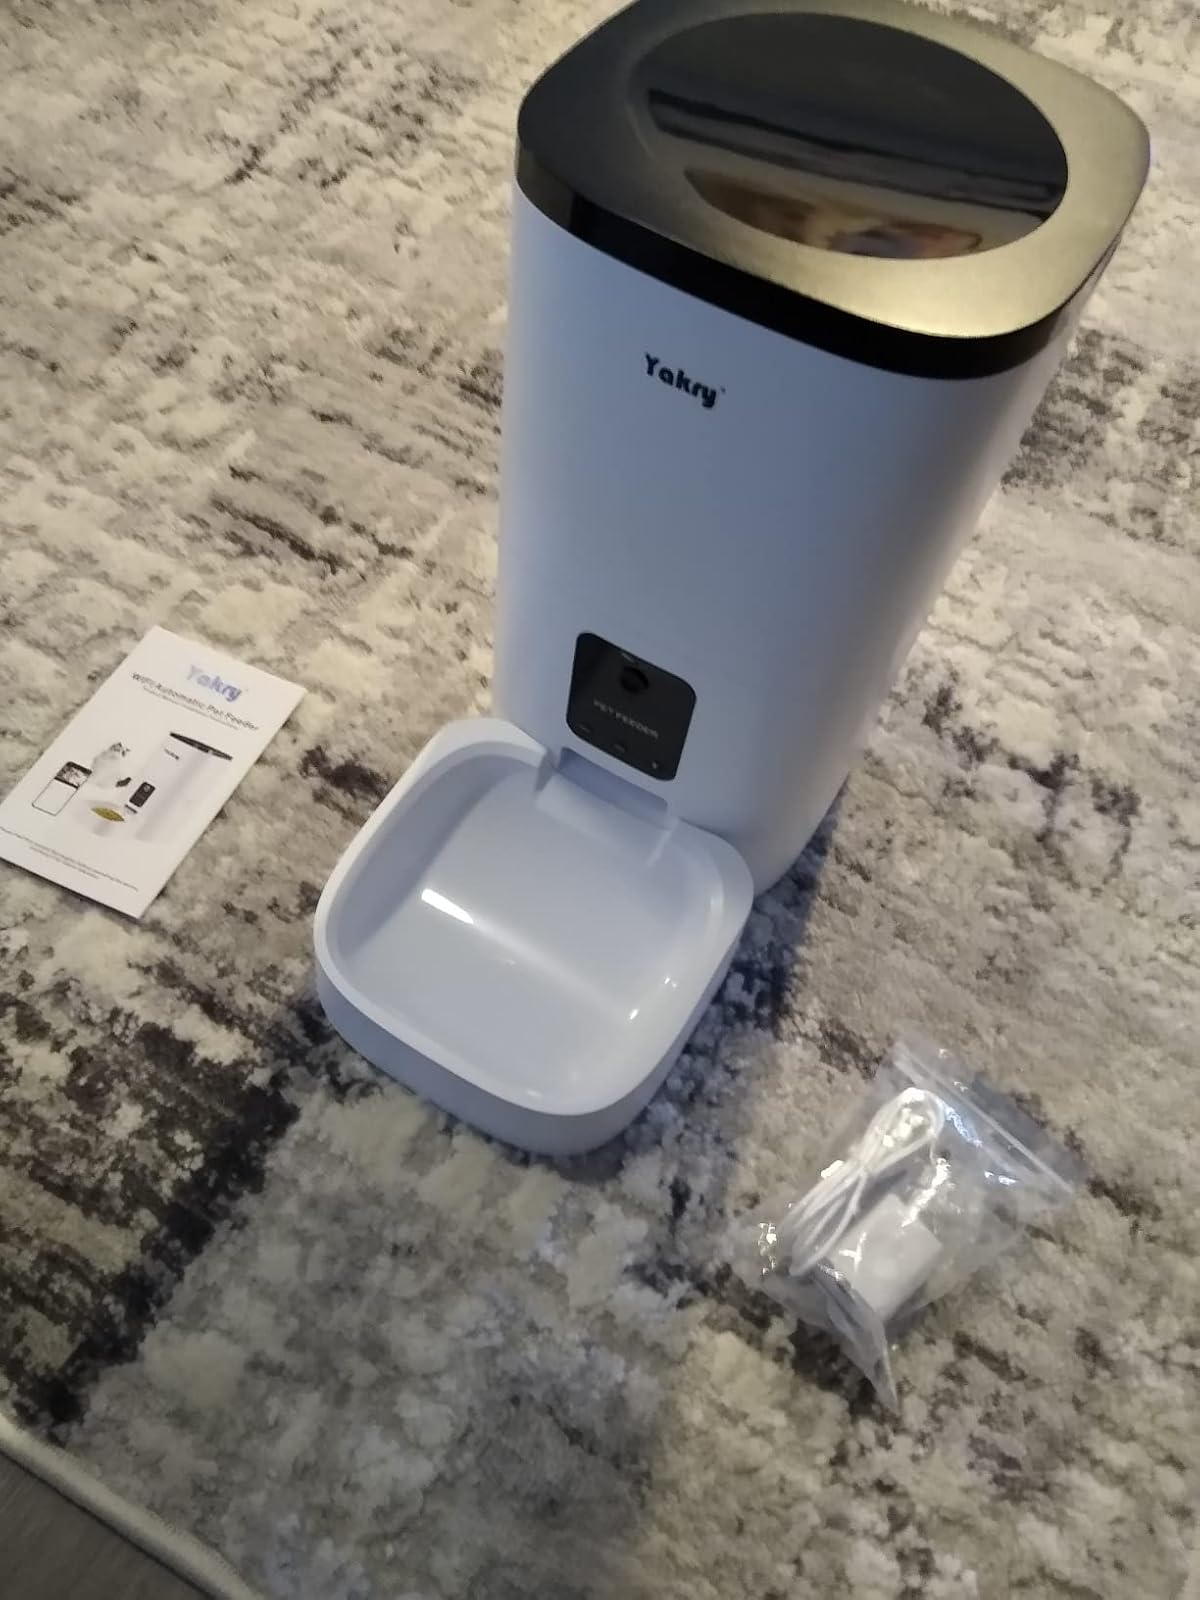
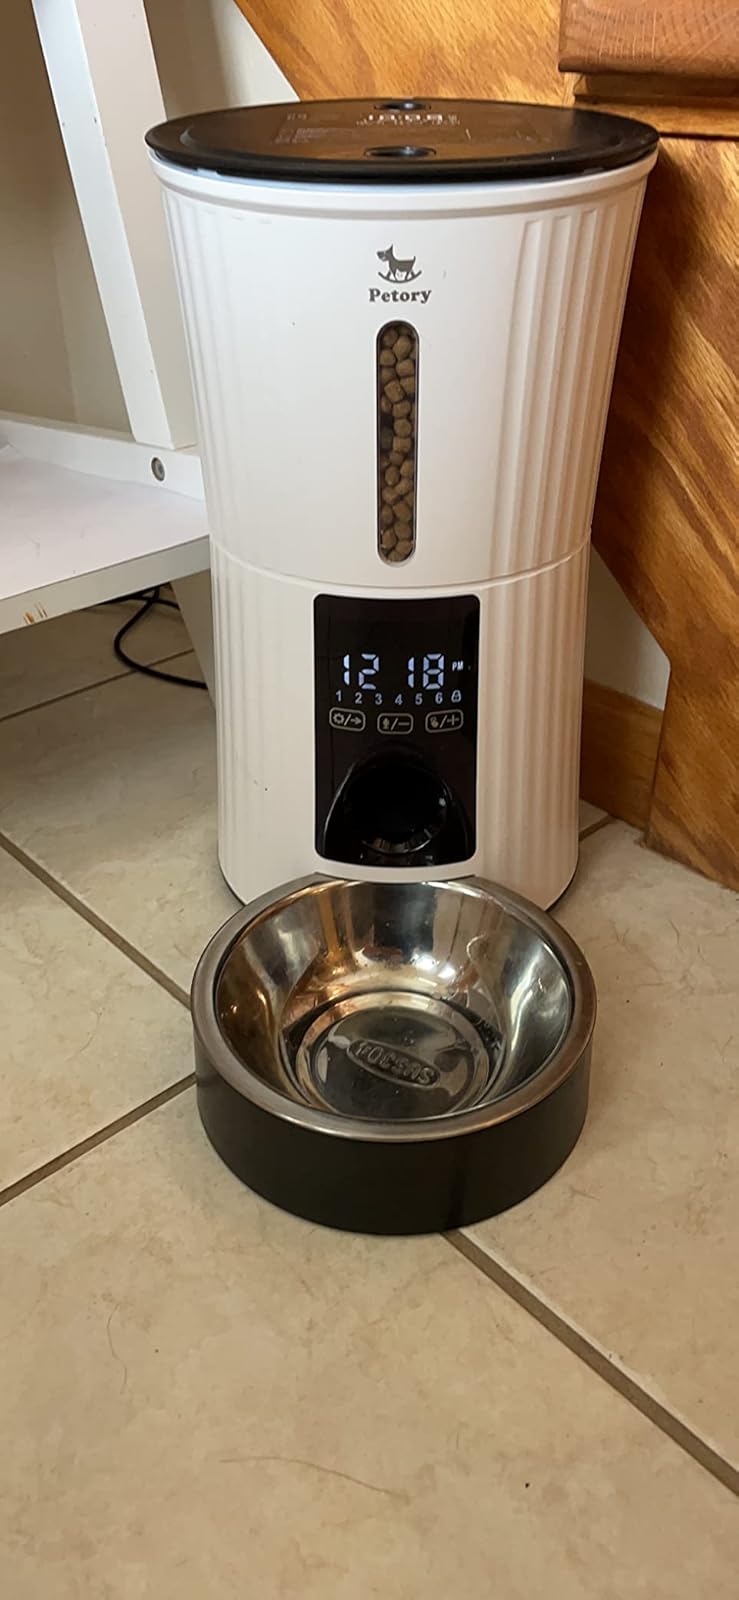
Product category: items_feeder
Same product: no